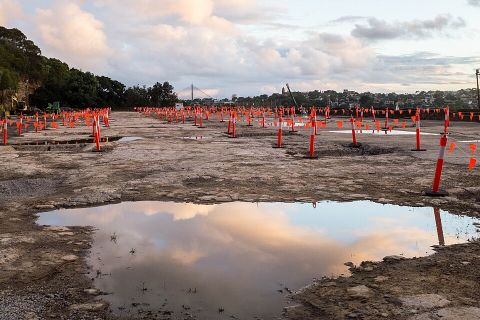
Road surface condition: standing_water